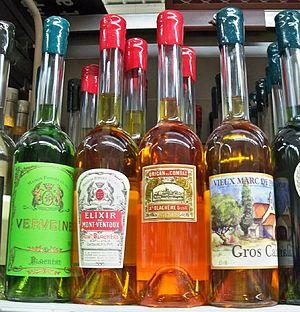
Bouteilles de Verveine du Velay, Élixir du Mont Ventoux, Origan du Comtat, Marc de Provence Gros Calan
Une liqueur est une boisson spiritueuse contenant au moins 100g de sucre par litre résultant de l'aromatisation d'une base alcoolique à l'aide de fruits, de plantes ou de produits laitiers par différents procédés dont la macération ou l'infusion. L'alcool agit comme un solvant et capte le goût, la couleur et le parfum des produits agricoles.